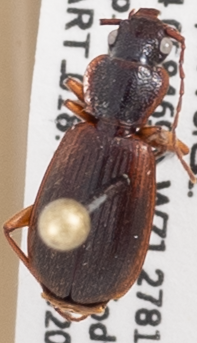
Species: Cymindis cribricollis
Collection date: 2018-09-20
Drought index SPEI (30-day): -1.614
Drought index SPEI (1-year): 0.24
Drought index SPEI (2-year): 0.512